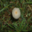
Label: mushroom